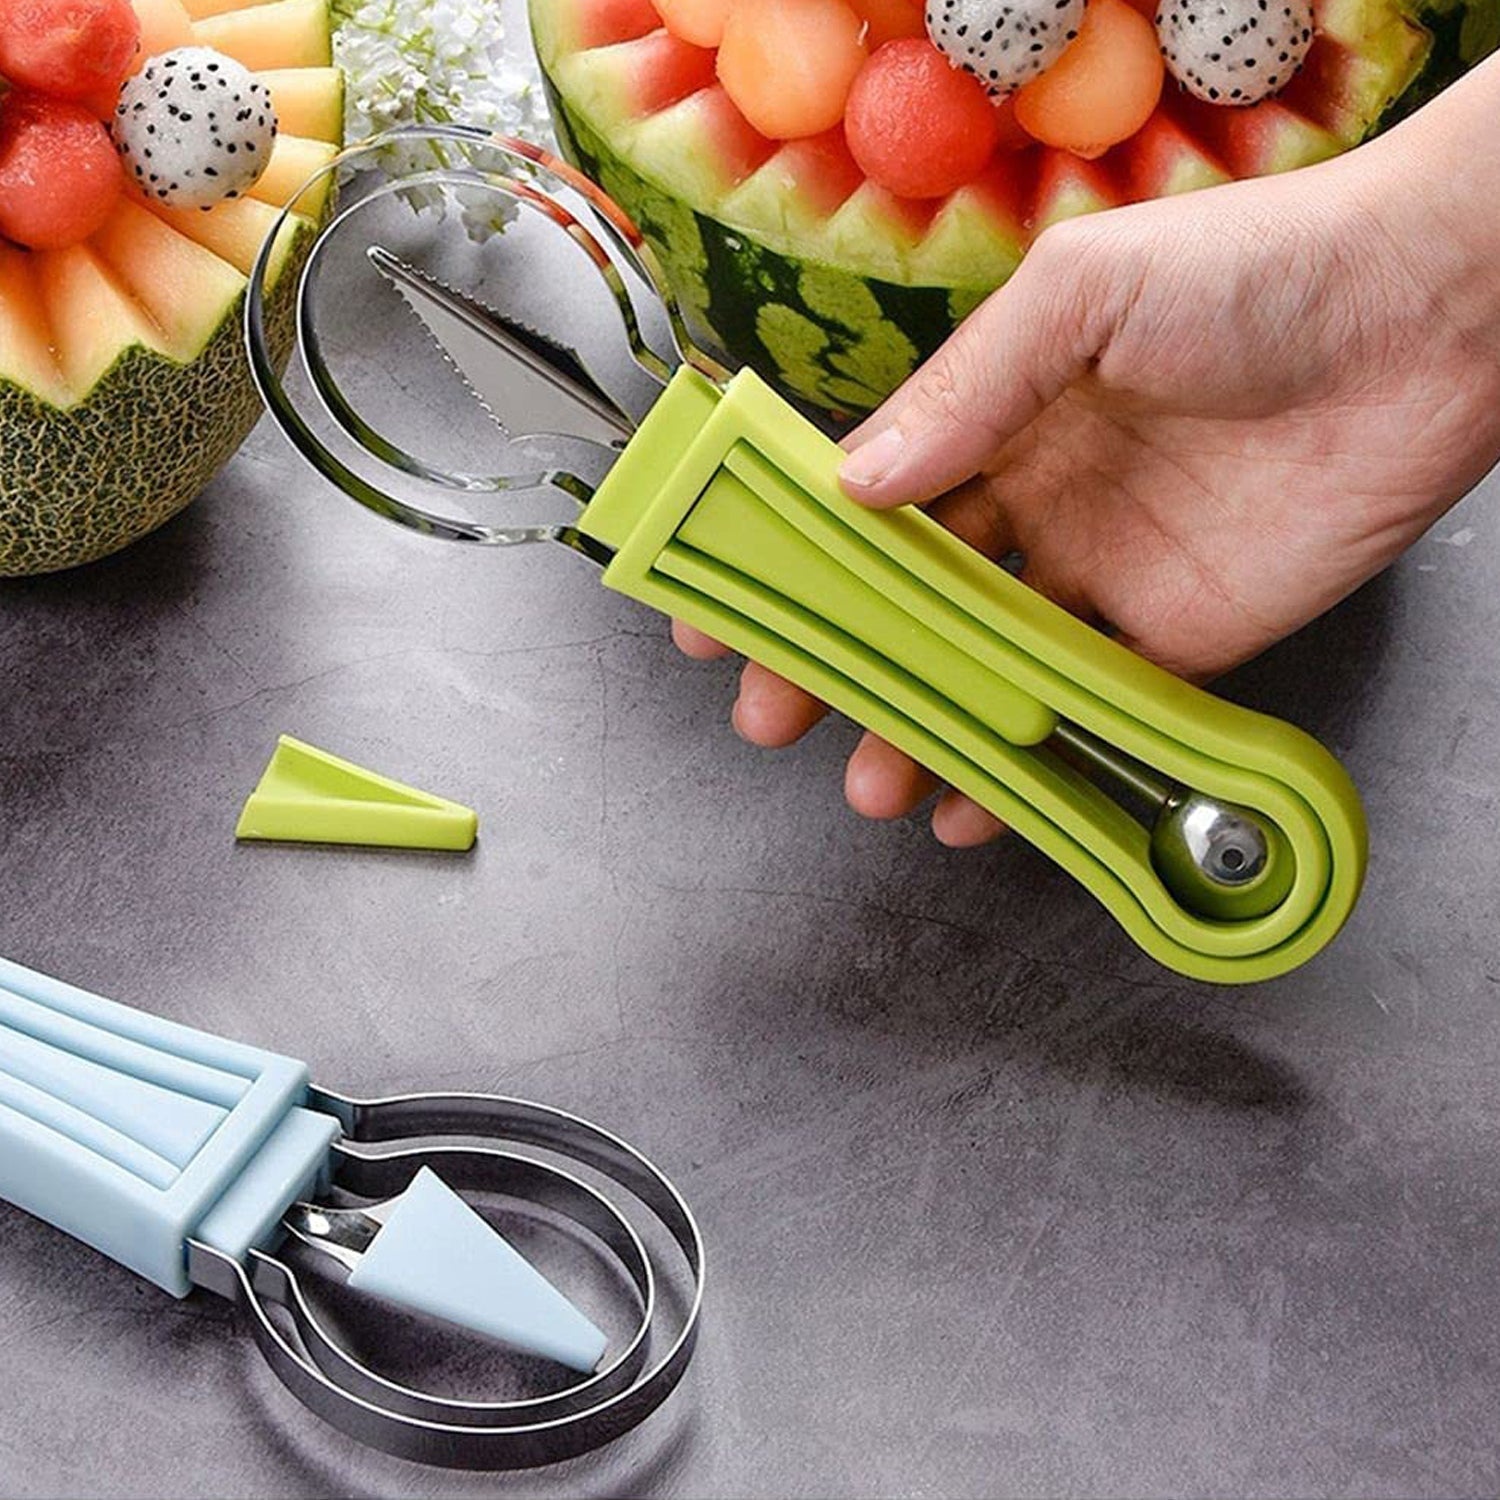
2606  4 in 1 Stainless Steel Melon Baller Seed Remover, Sorbet Dessert Ball Spoon, Fruit Digging Spoon, Double Sided Fruit Scooper, Watermelon Baller Scoop
2606 4 in 1 Stainless Steel Melon Baller Seed Remover, Sorbet Dessert Ball Spoon, Fruit Digging Spoon, Double Sided Fruit Scooper, Watermelon Baller Scoop Description :- Application: You can use these baller scooper set to be applied to make various fruits, sorbet, dessertor ice cream balls. Such as watermelon, cantaloupe, pitaya, kiwi. Multipurpose: It is a nice tool to hollow strawberries, pears, tomatoes, or serve butter, meatball. It is also easy to scoope the seeds out of vegetables like bell peppers, cucumbers, zucchini. Durable Material: Our melon baller scoop set is made of plastic and stainless steel, which is durable and reliable to use. It is not easy to deform or break, which can support you long time use. 4 in 1 Design: The melon baller scoop set can be easily separated into 3 individual tools, which meets your different needs for fruit or vegetables. YOu can use them to carve delicate patterns. Easy to Storage: The melon baller scoop is 4 in 1 Design, you just assemble them into one set. It is easy to hang on or put into drawer, which can help you make the kitchen mre clean and tiddy. Dimension :- Volu. Weight (Gm) :- 116 Product Weight (Gm) :- 98 Ship Weight (Gm) :- 116 Length (Cm) :- 22 Breadth (Cm) :- 6 Height (Cm) :- 4
Brand: Gharbaar Store
Category: Home & Garden > Kitchen & Dining > Kitchen Tools & Utensils > Scoops > Melon Ballers